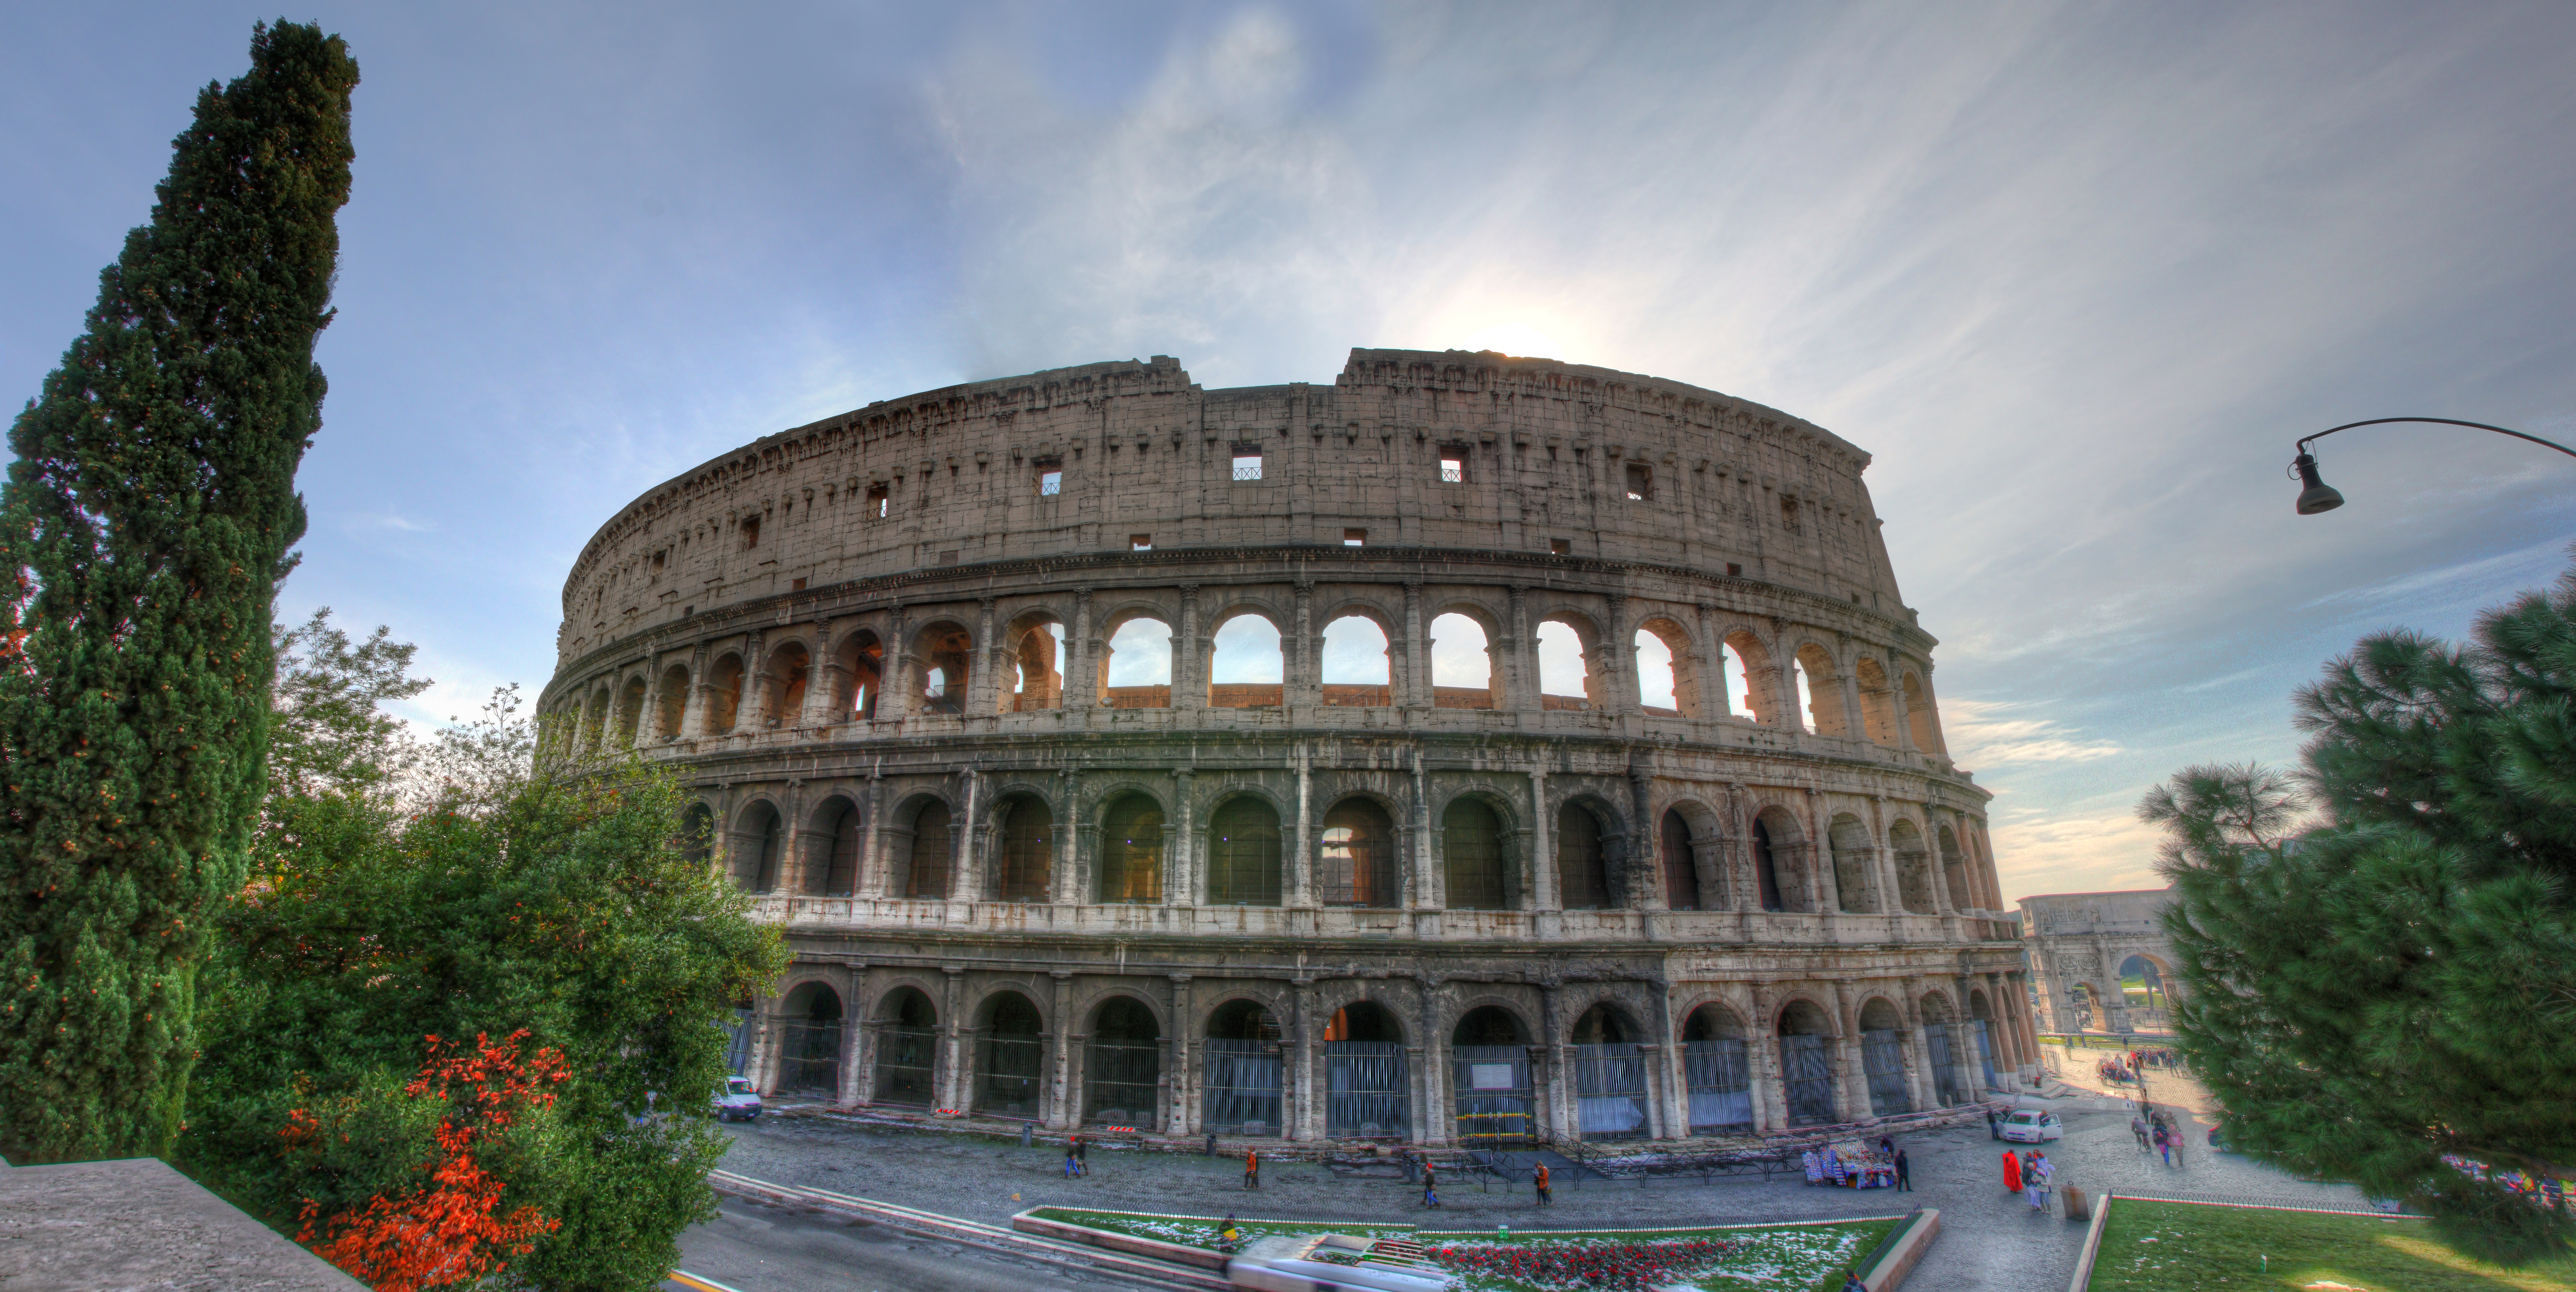
architecture, structure, sky, building, palace, old, city, summer, vacation, travel, europe, plaza, holiday, landmark, italy, historic, tourism, stadium, colosseum, clouds, rome, history, renaissance, european, famous, estate, italian, sport venue, italic